Monastery of Fitero

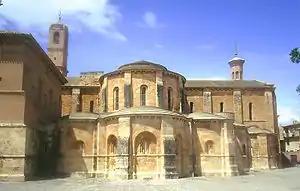
Monastery of Fitero

The Monastery of Fitero ( or "Monasterio de Santa María de Nienzebas") is a Cistercian monastery located at Fitero, Navarre, Spain, on the banks of the Alhama river.